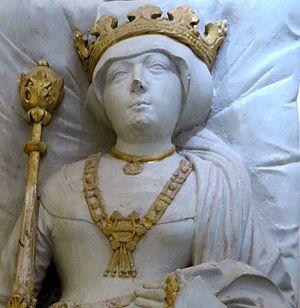
Cet article donne la liste des épouses des souverains de Bavière.